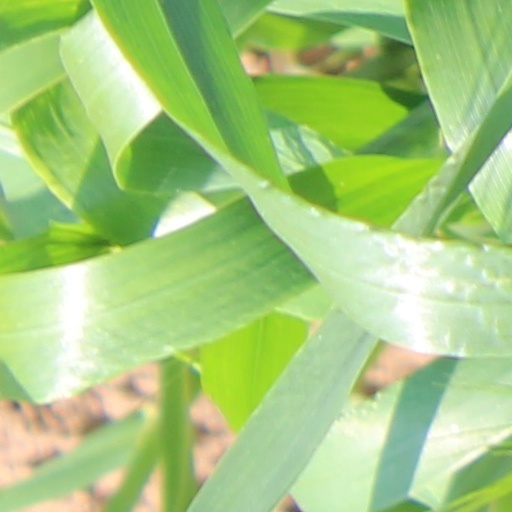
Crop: wheat